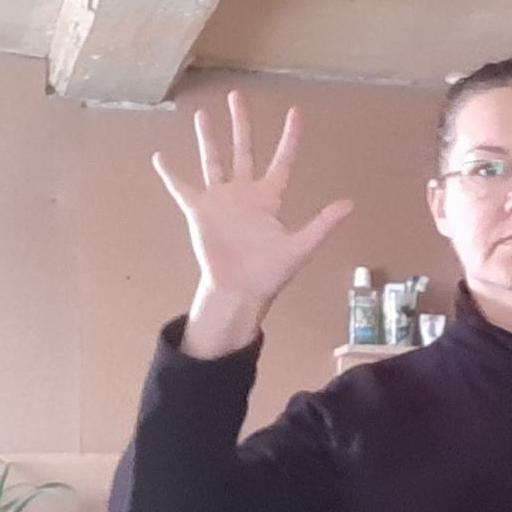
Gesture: palm